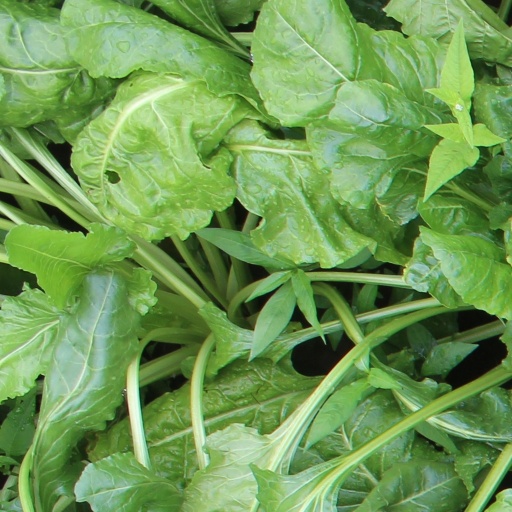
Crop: sugar beet